John Whitehead Peard

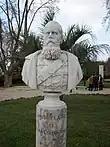
John Peard - Garibaldi's Englishman

After the landing in Naples on 15 October 1860 of the volunteers of the British Legion he was their commanding officer.